BBC News (international TV channel)

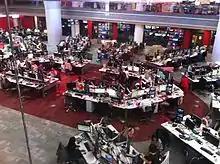
The BBC newsroom at Broadcasting House in London.

Half-hour "BBC News" bulletins are made available to PBS stations in the US through Los Angeles's KCET, a non-commercial independent public television station which has been separate from PBS since the beginning of 2011 due to a rights-fee dispute (it returned to being a minor PBS member station in 2019 after a merger with the major PBS member-station in the market). 80 to 90% of Americans can receive the bulletins, with PBS member stations having scheduling discretion. The programme is broadcast on several PBS stations in markets such as New York City and Washington DC.